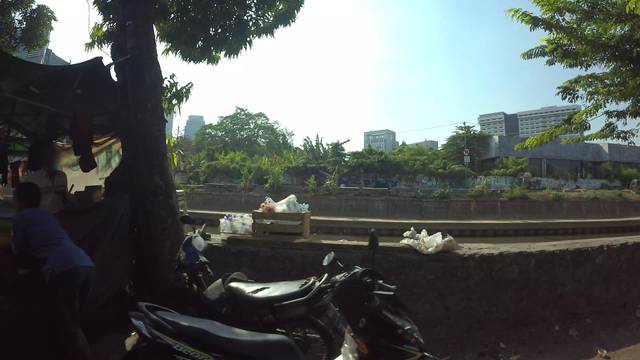
Region: Indonesia
Coordinates: -6.184, 106.836